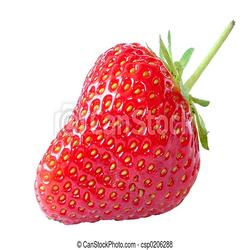
Label: Strawberry